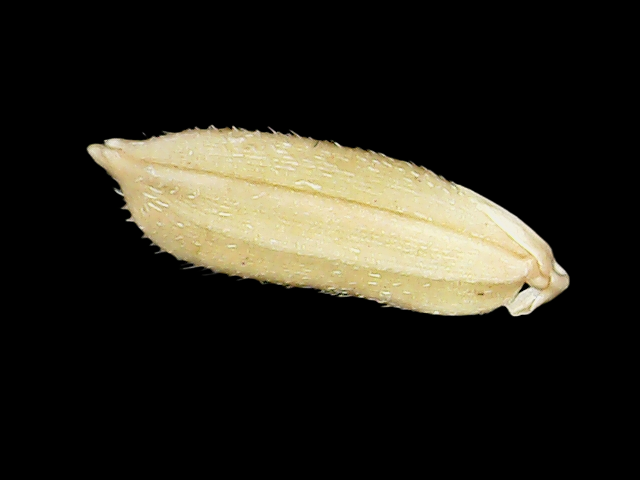
Rice variety: Bd30